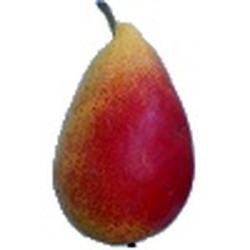
Label: Pear